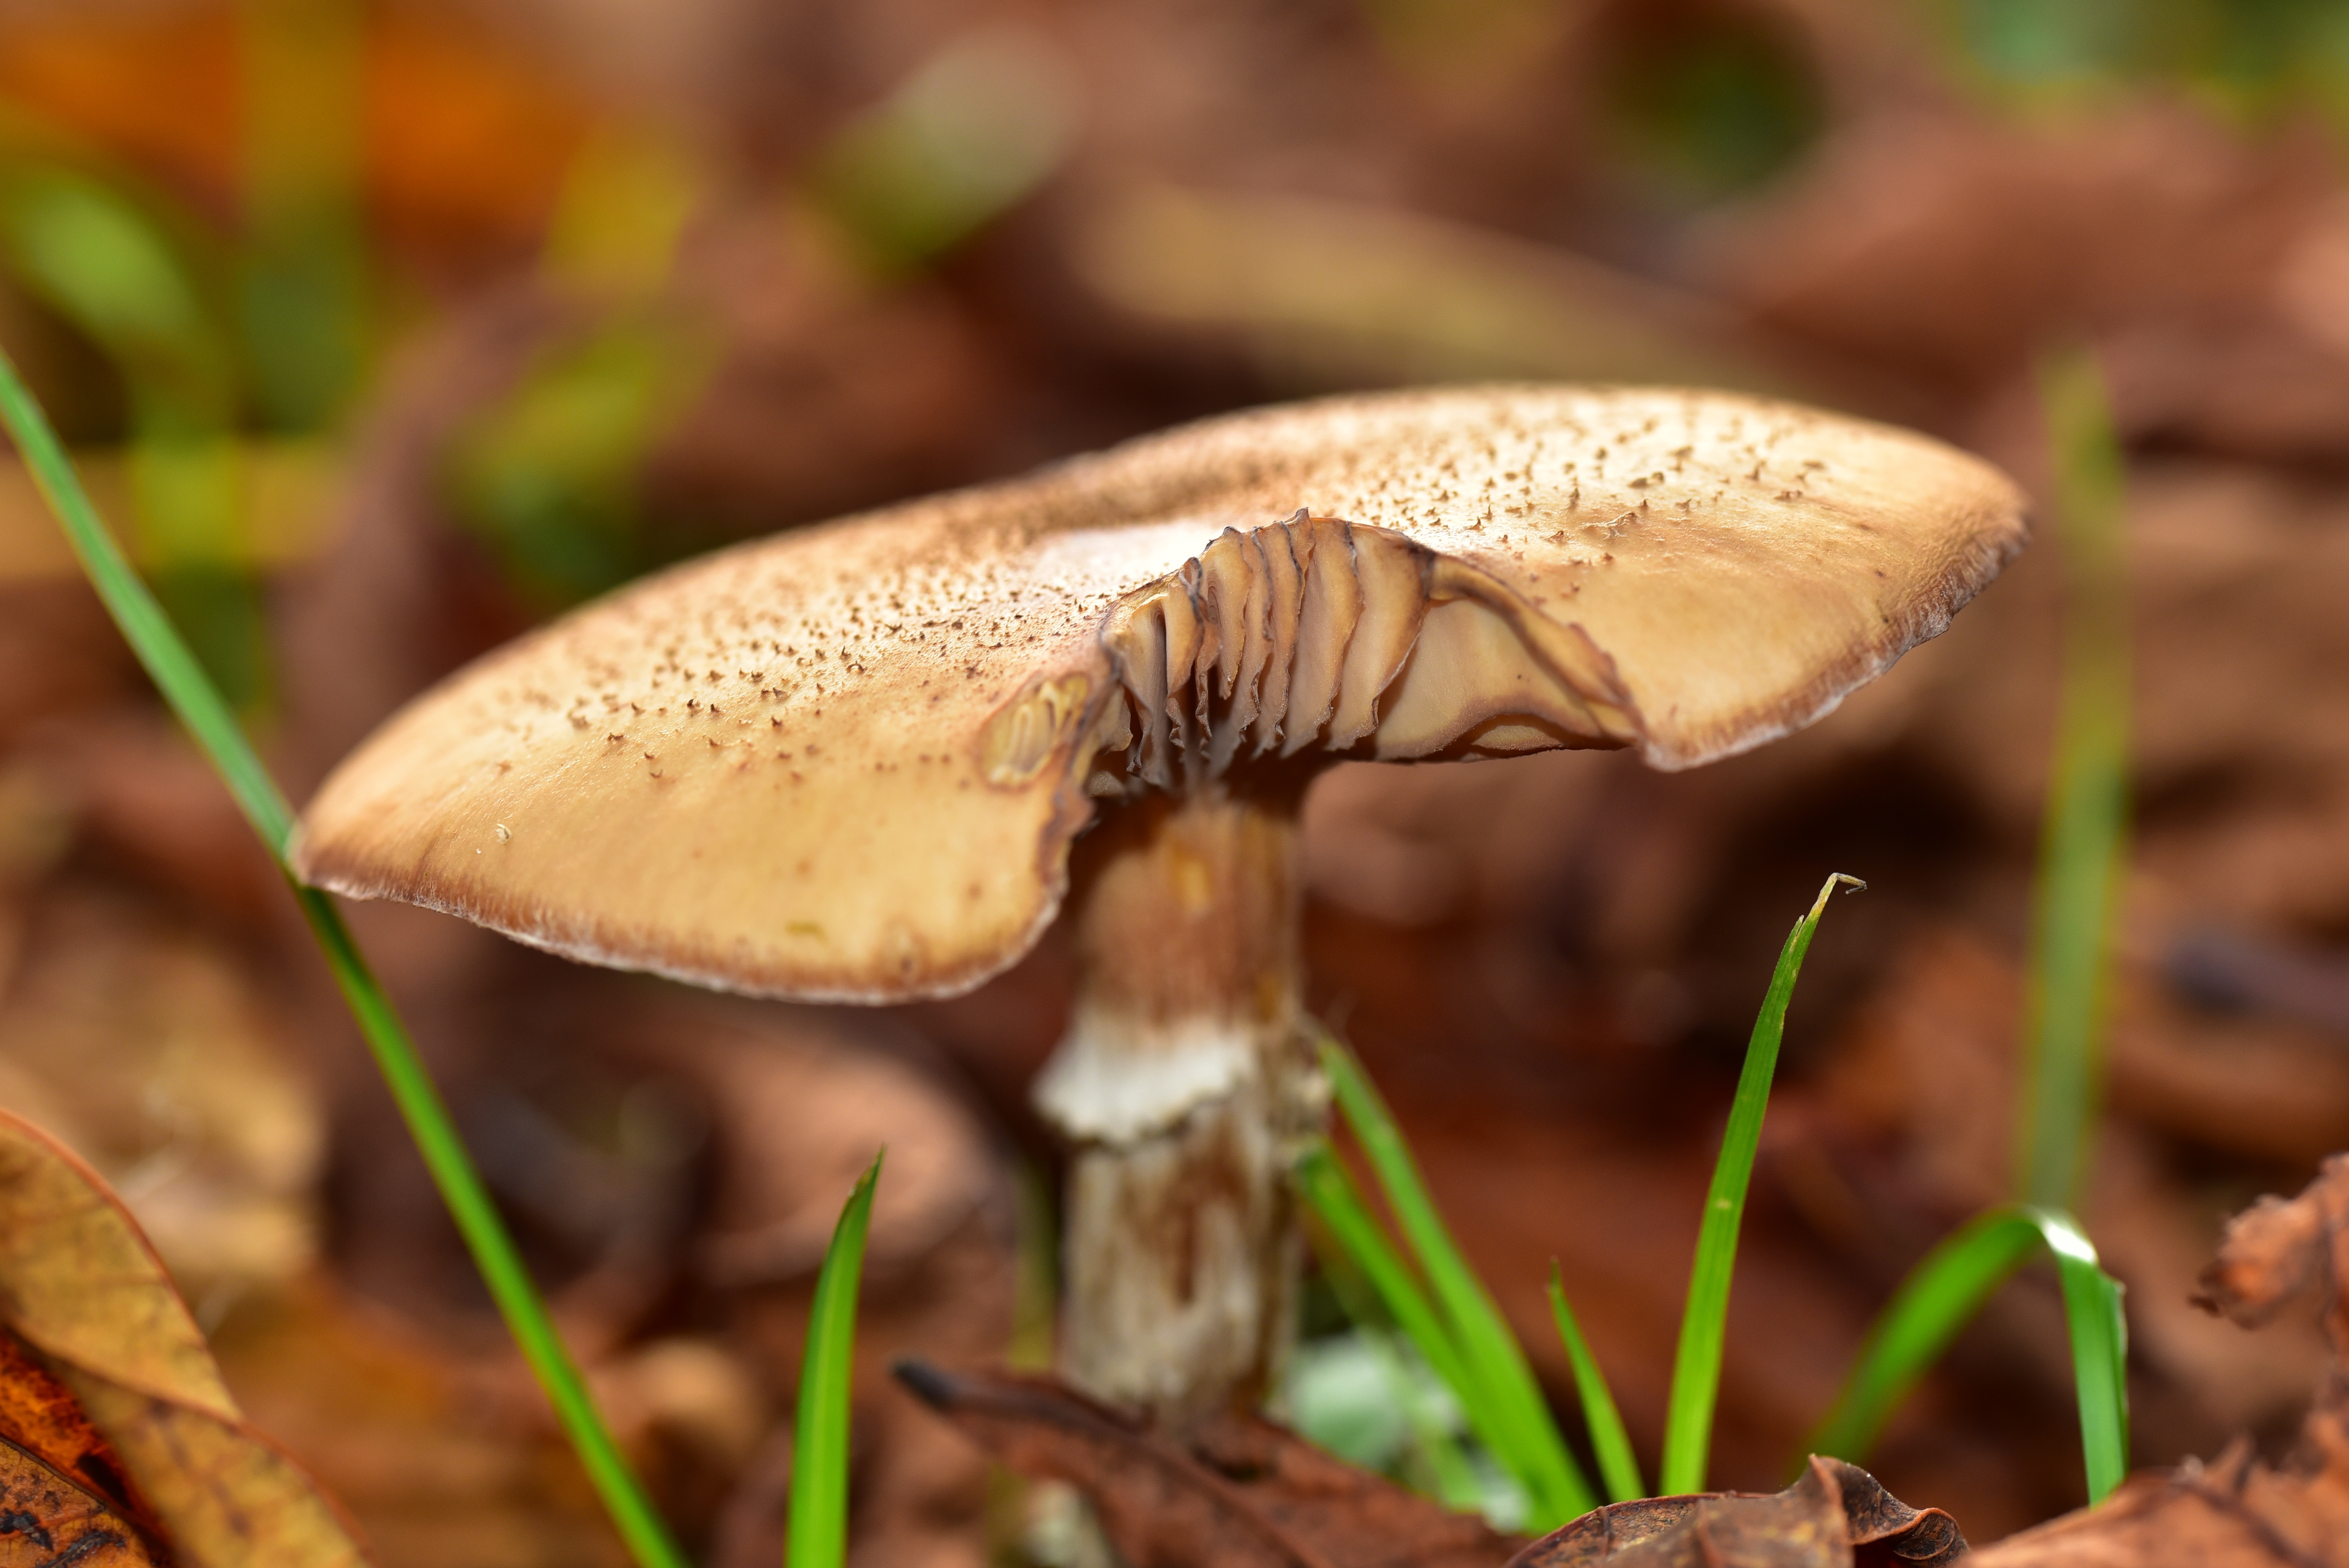
nature, plant, macro, autumn, mushroom, close, flora, fauna, close up, fungus, bolete, risk, fungal species, macro photography, lamellar, matsutake, edible mushroom, medicinal mushroom, penny bun